HHC Hardenberg

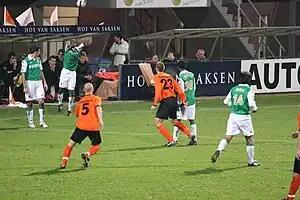
KNVB Cup 2008-09 match between HHC and Feyenoord on 13 November 2008

In the KNVB Cup 2008-09, HHC defeated Schijndel and Go Ahead Eagles in the first and second round. The third round was against professional club Feyenoord, and was supposed to be a home match for HHC. However, because of the significance of the match, it was decided that their home venue was insufficient. Therefore, the match was played in Emmen. The Univé Stadium in Emmen was sold out for the first time in more than ten years with 8500 visitors, most of them coming from Hardenberg. The half time score was 1–1, but Feyenoord would go on to win the match 1–5.